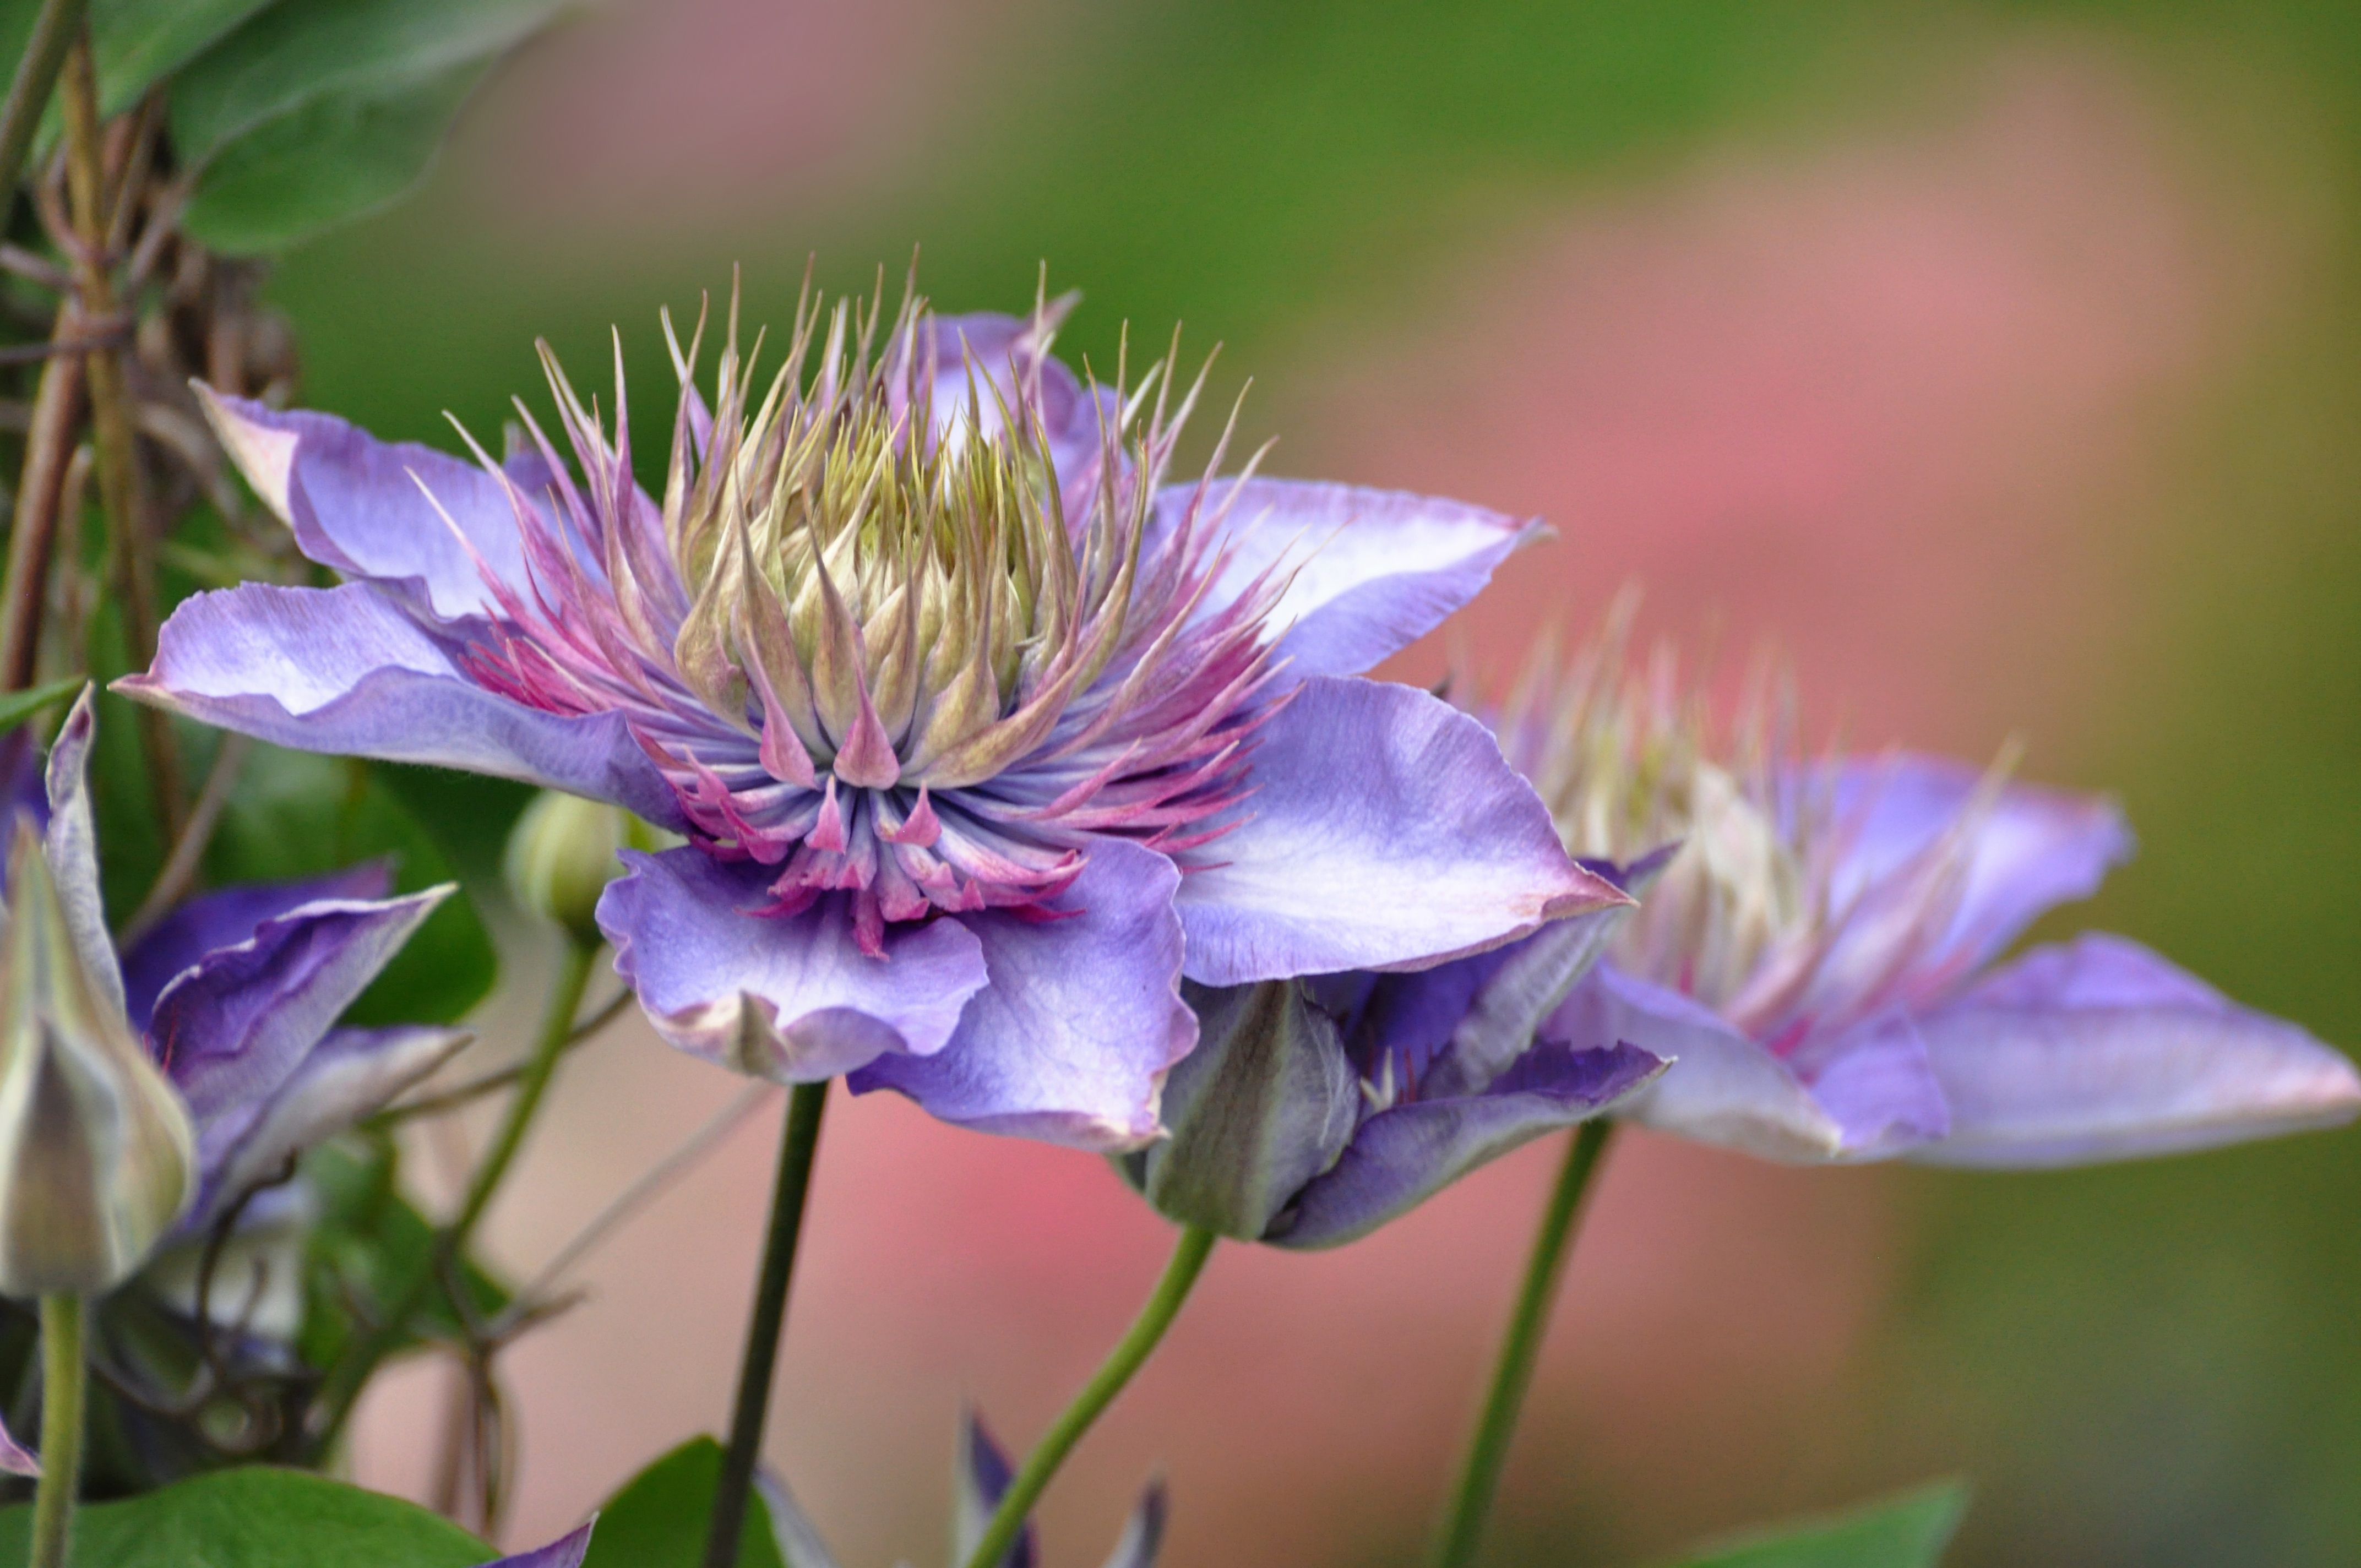
nature, blossom, plant, flower, petal, bloom, botany, flora, wildflower, close up, macro photography, summer flowers, flowering plant, land plant